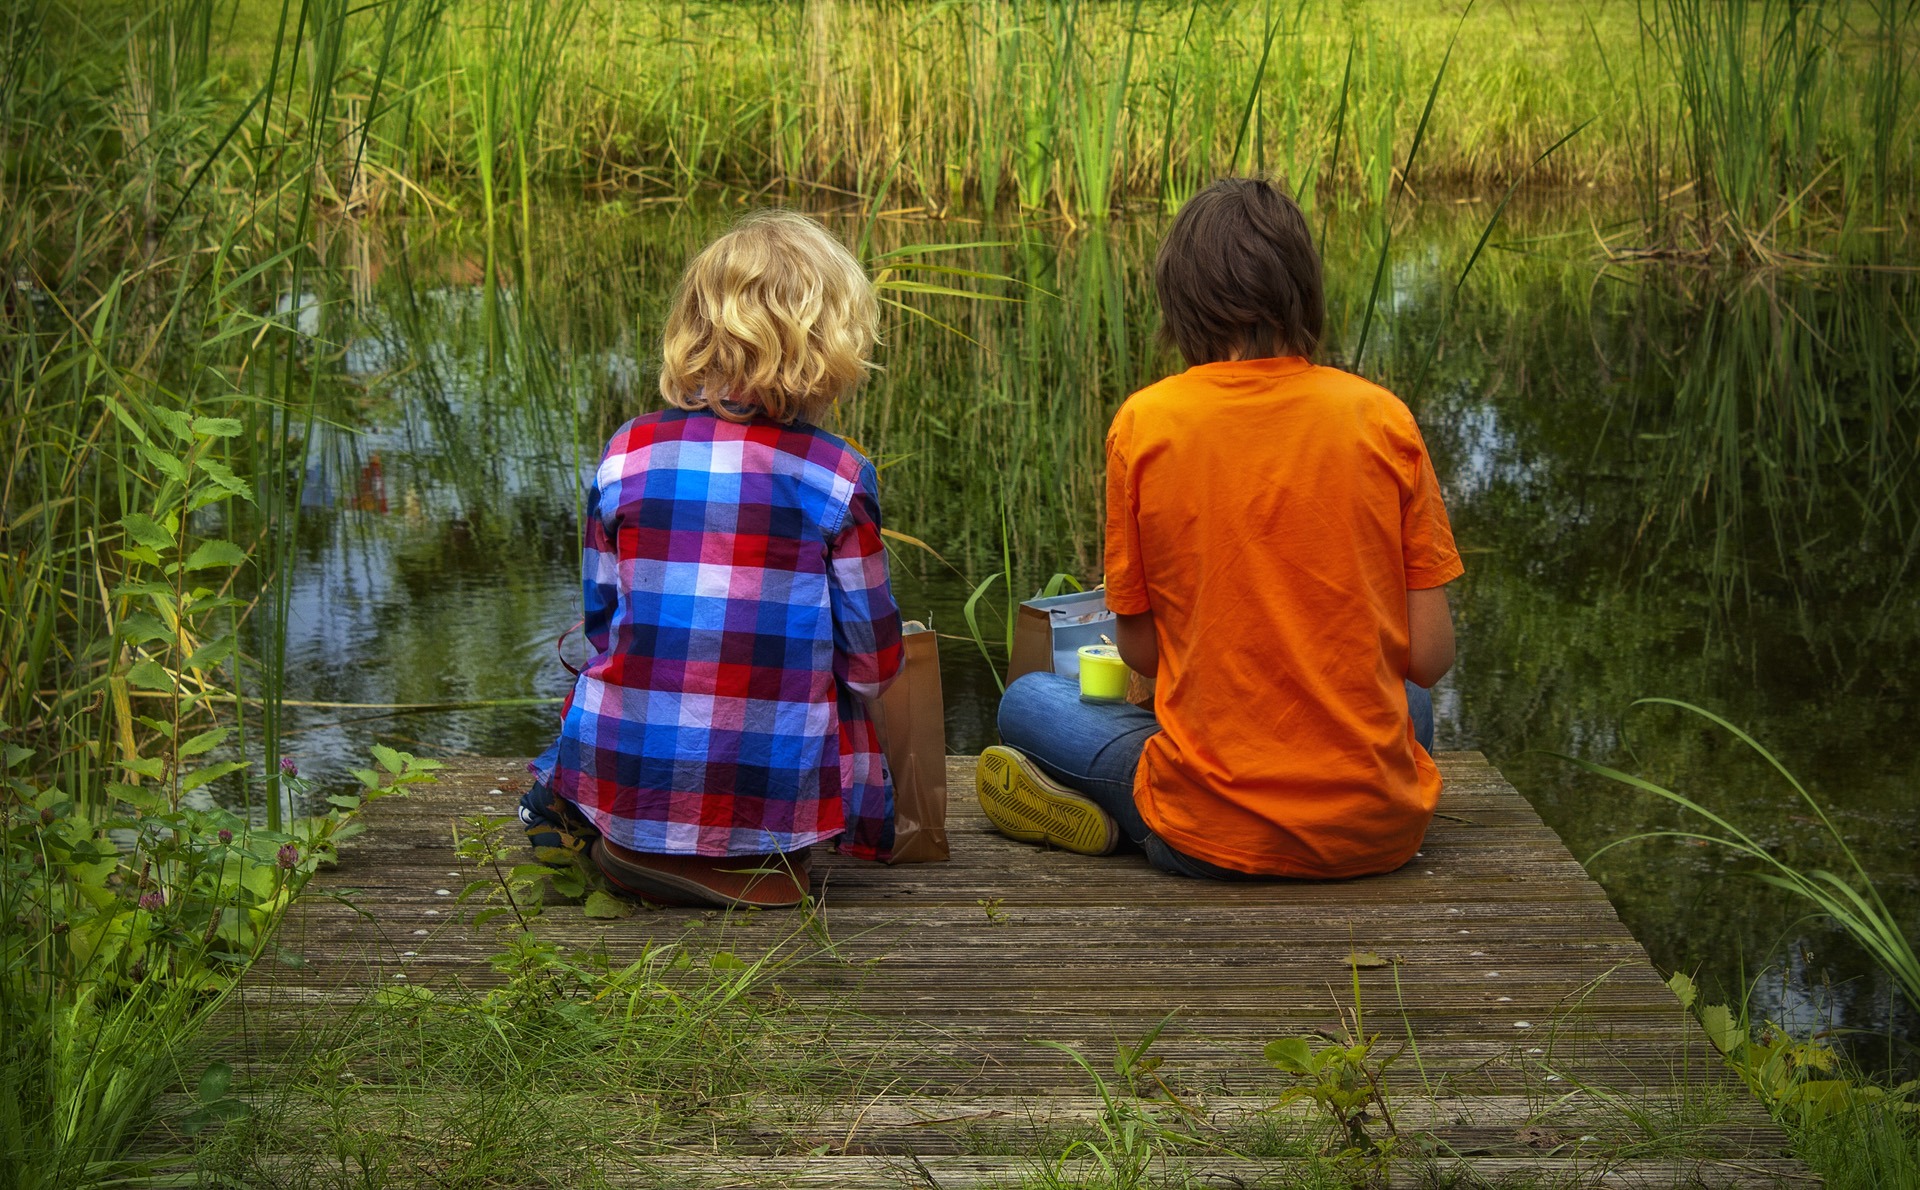
grass, people, plant, green, autumn, park, child, friendship, smile, sit, children, friends, friendly, bio